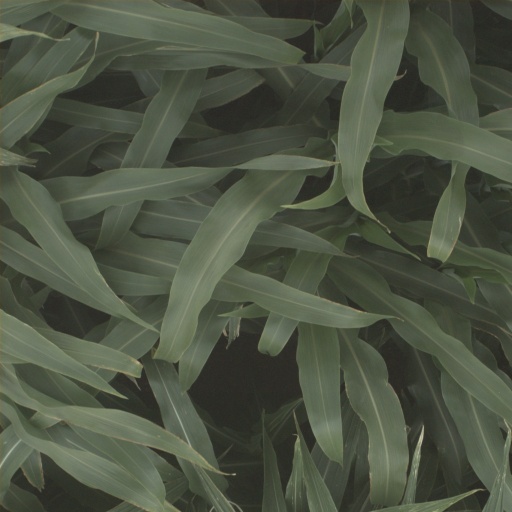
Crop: sorghum